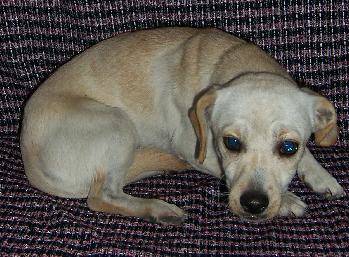
Label: dog